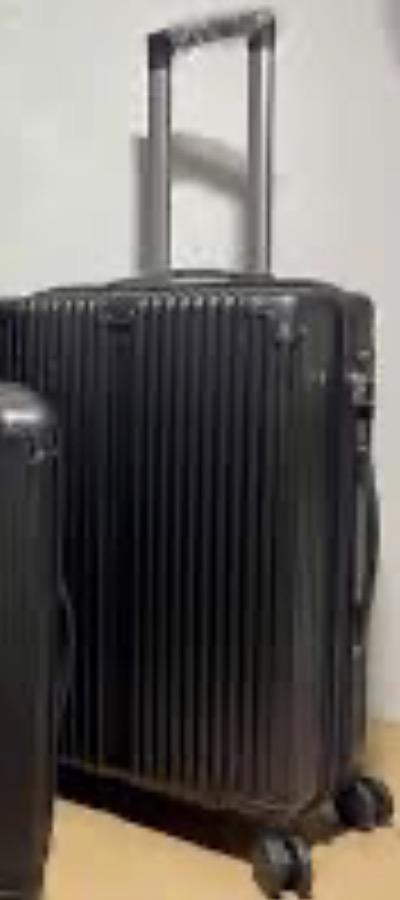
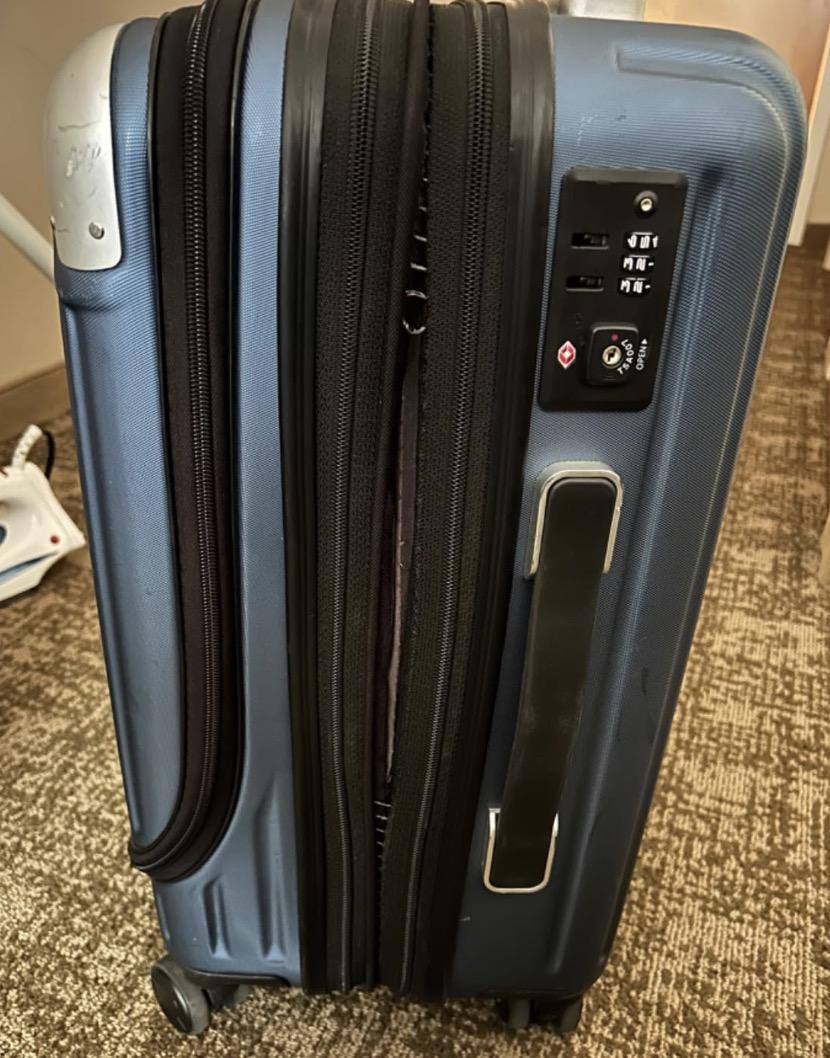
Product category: items_tea
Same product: no